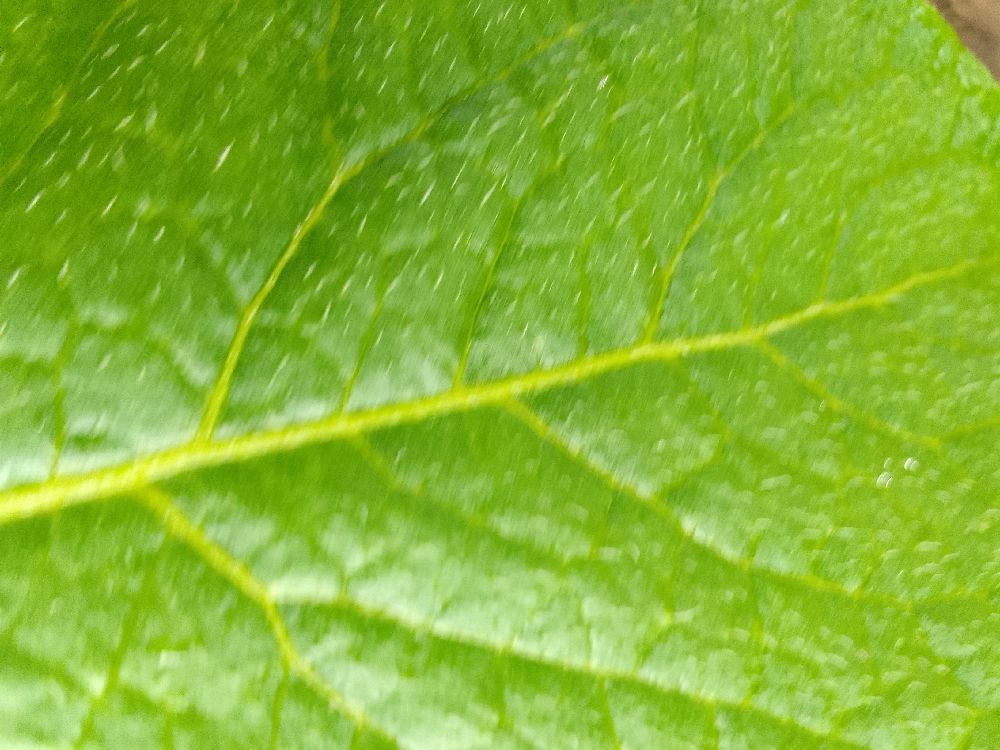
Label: Healthy